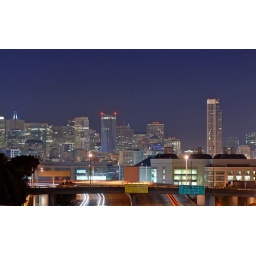
over highway 280 at potrero hill - san francisco, california